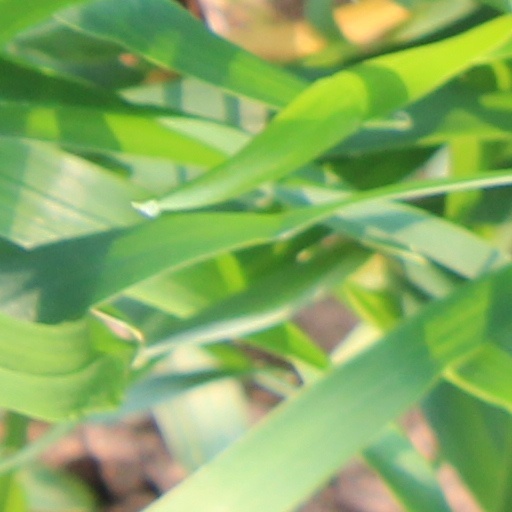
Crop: wheat